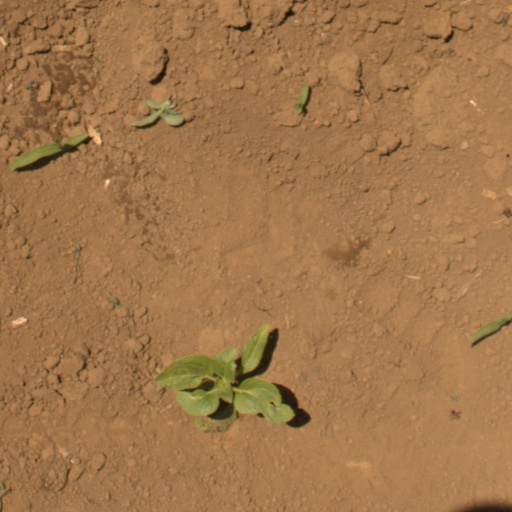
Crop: Jerusalem artichoke